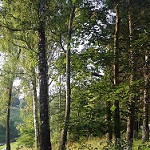
Label: forest